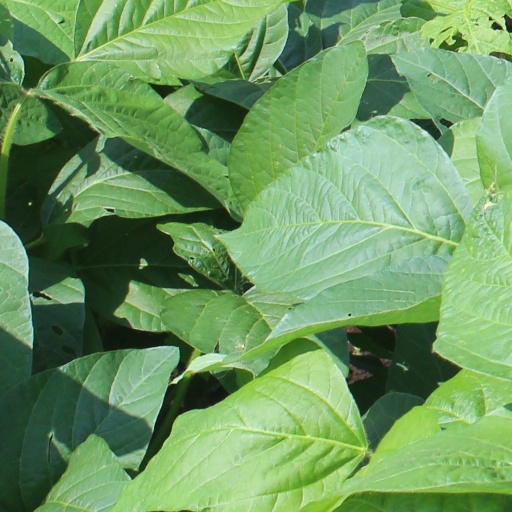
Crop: soybean